Old Fortress, Corfu

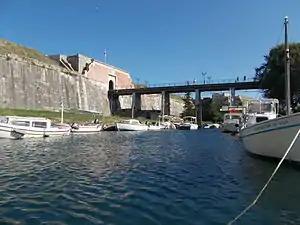
The bridge to the fortress as seen from Contrafossa.

The fort successfully repulsed all three major Ottoman sieges: the great siege of 1537, the siege of 1571 and the second great siege of Corfu in 1716.